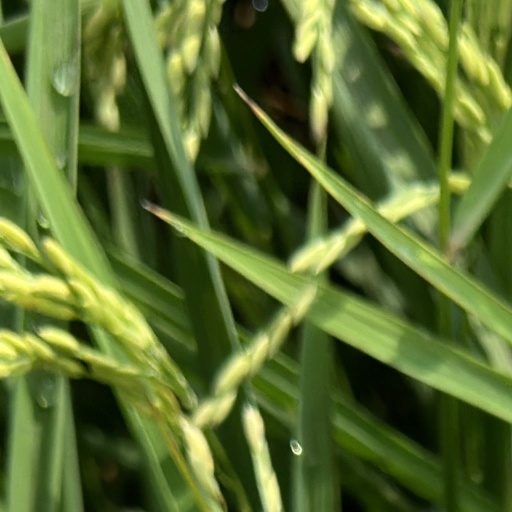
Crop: rice